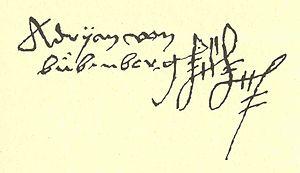
Adrian Iᵉʳ von Bubenberg, membre d'une noble famille de la région de Berne, en Suisse. Héros de la bataille de Morat.